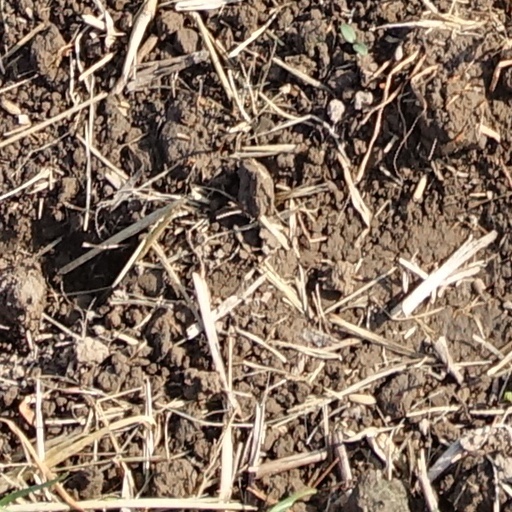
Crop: wheat